The Keeper of the Bees (1925 film)

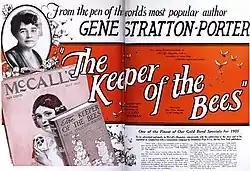
Advertisement

The Keeper of the Bees is a 1925 American silent drama film written and directed by James Leo Meehan. It is based on the 1925 novel "The Keeper of the Bees" by Gene Stratton-Porter. The film stars Robert Frazer, Josef Swickard, Martha Mattox, Clara Bow, Alyce Mills, and Gene Stratton. The film was released on September 6, 1925, by Film Booking Offices of America.